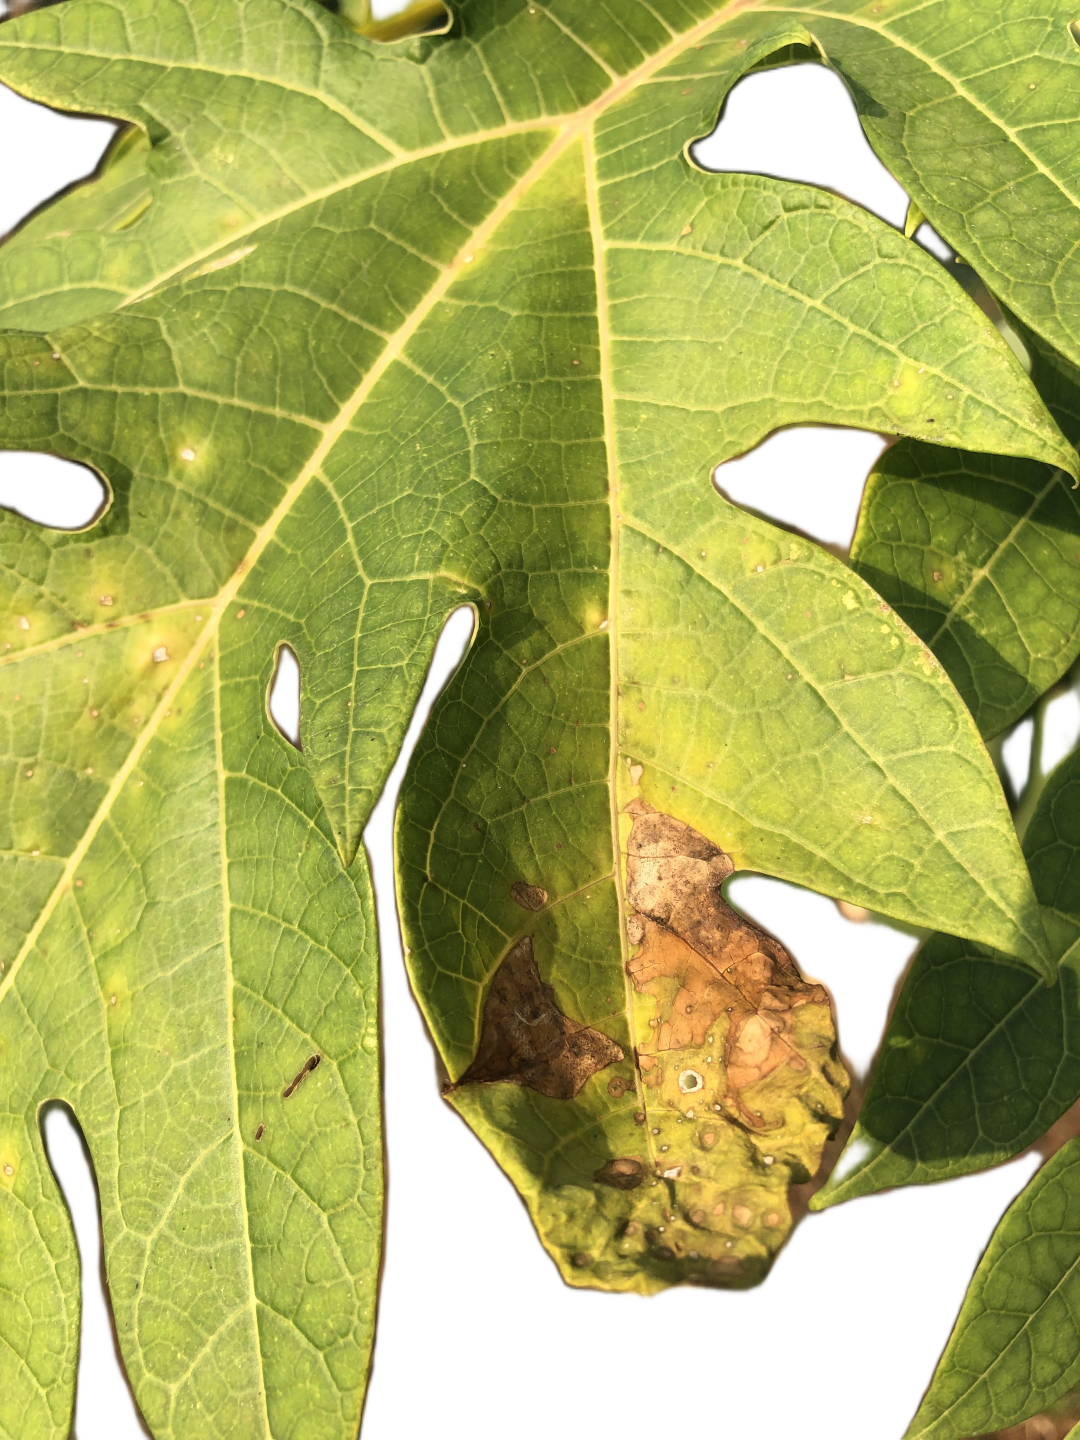
Crop: Papaya
Label: Bacterial_Blight